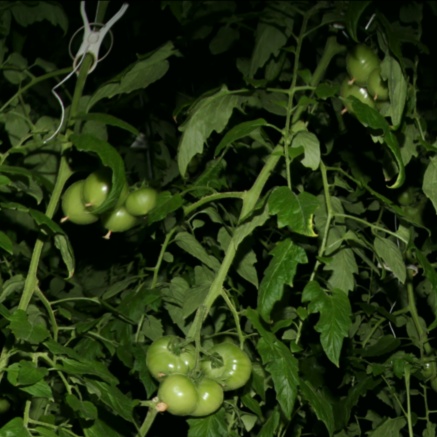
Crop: tomato